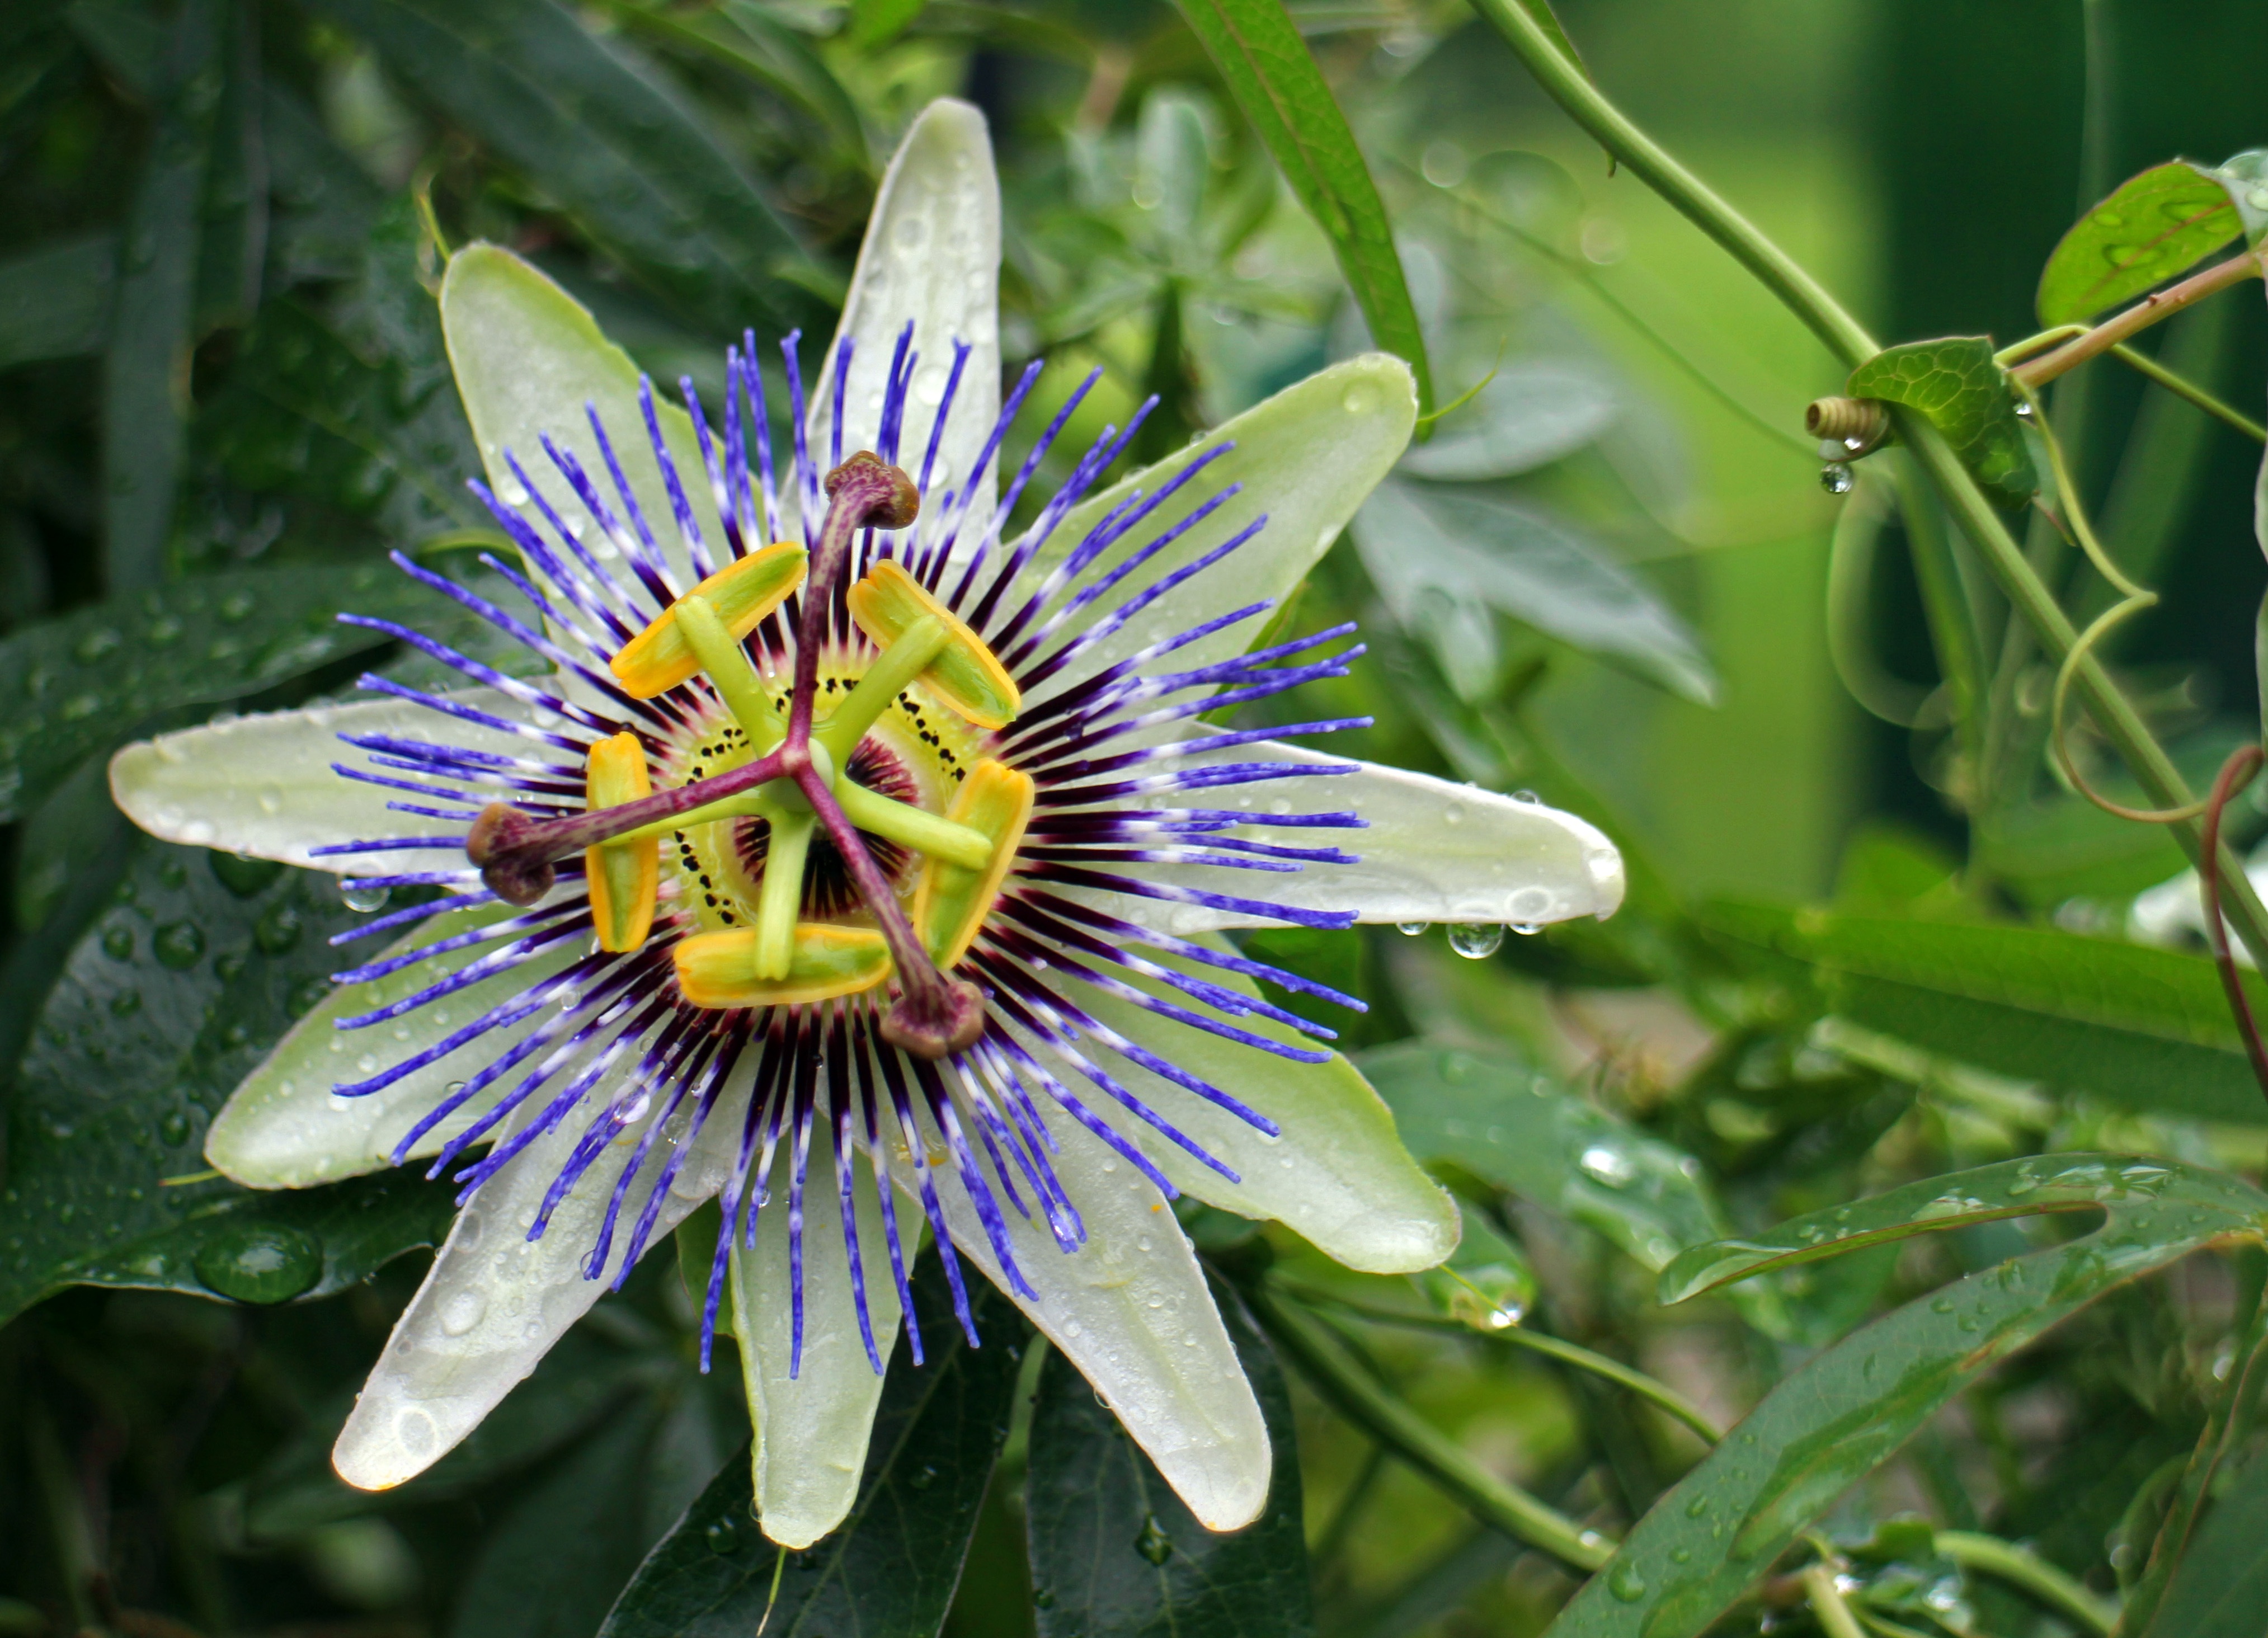
nature, blossom, plant, flower, bloom, botany, climber, flora, wildflower, exotic, passion flower, passiflora, macro photography, flowering plant, passion flower plant, land plant, passion flower family, purple passionflower